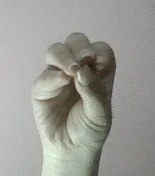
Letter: ha